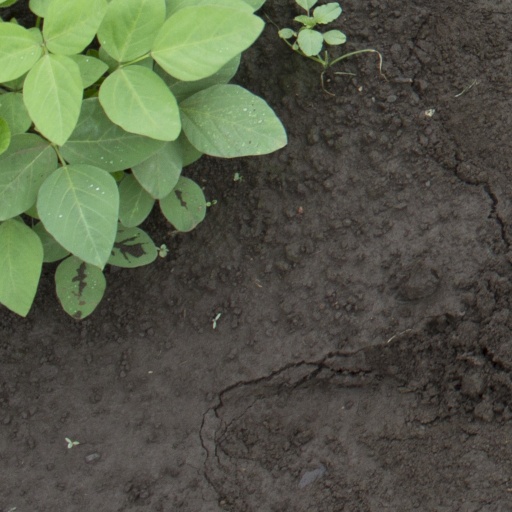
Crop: soybean